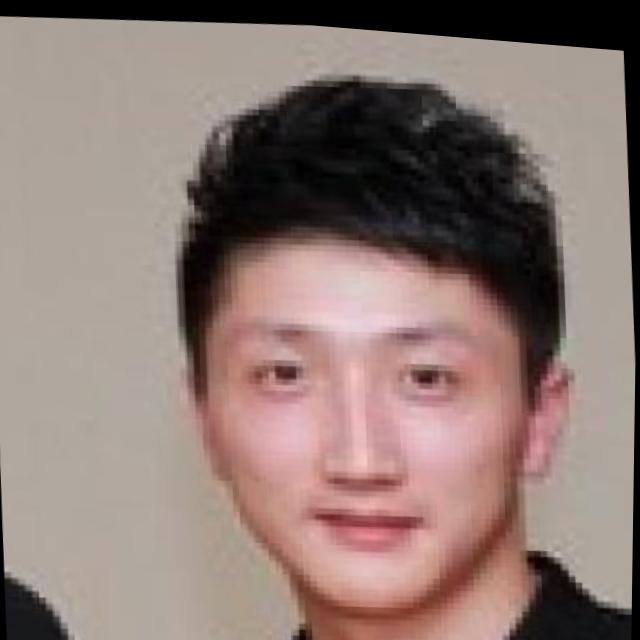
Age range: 21-44